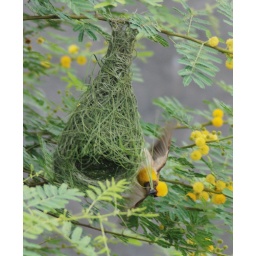
Photo no 3 bird new house in chandigarh photo sunil sharma